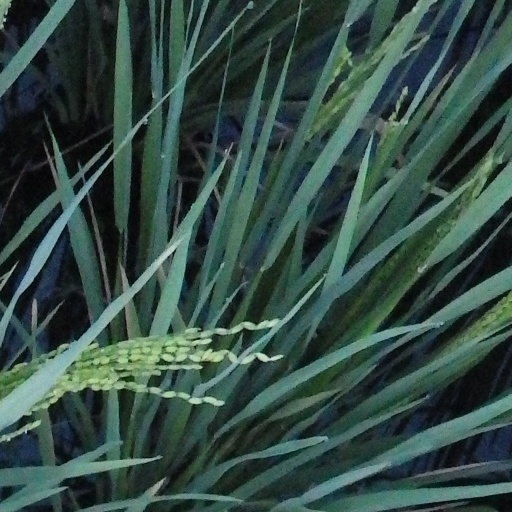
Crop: rice